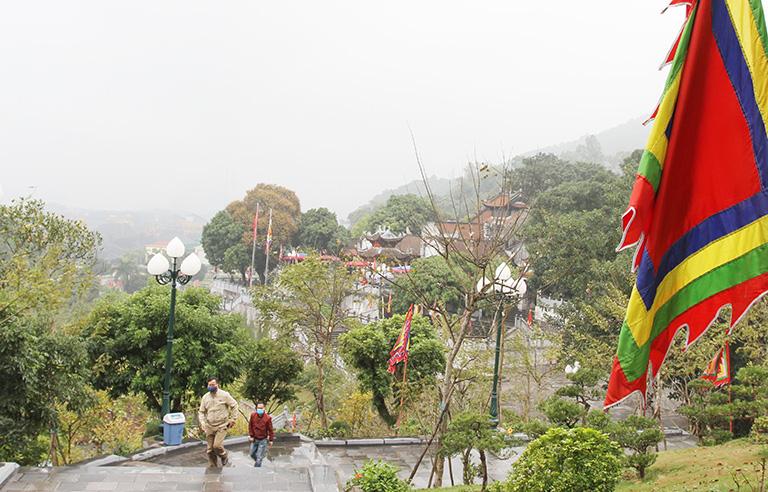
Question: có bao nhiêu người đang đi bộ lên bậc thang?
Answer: hai